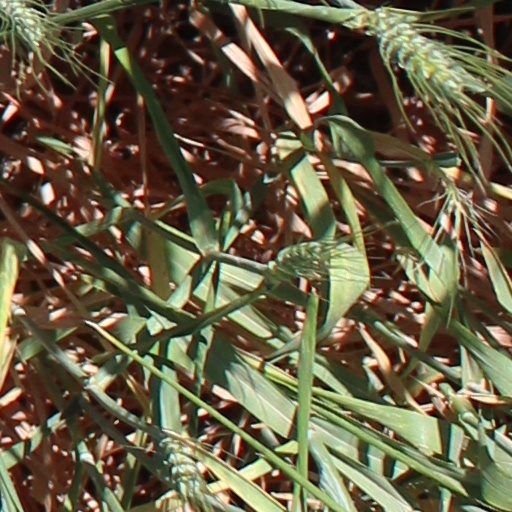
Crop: wheat